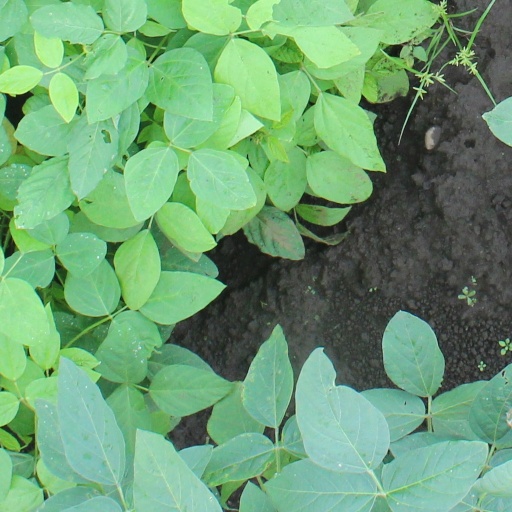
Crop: soybean